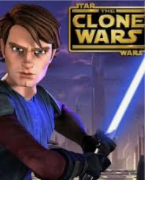
Portrait style: Cartoon Portrait